Ha Hyun-woo

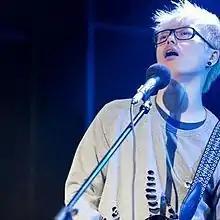
Ha Hyun-woo with Guckkasten

Ha Hyun-woo (born November 25, 1981) is a South Korean singer-songwriter. He is the lead vocal and guitarist of the rock band Guckkasten.